Dandy

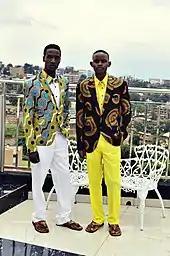
Men's "sapeur"-inspired looks

Black dandies have existed since the beginnings of dandyism and have been formative for its aesthetics in many ways. Maria Weilandt in "The Black Dandy and Neo-Victorianism: Re-fashioning a Stereotype" (2021) critiques the history of Western European dandyism as primarily centered around white individuals and the homogenization whiteness as the figurehead of the movement. It is important to acknowledge Black dandyism as distinct and a highly political effort at challenging stereotypes of race, class, gender, and nationality.